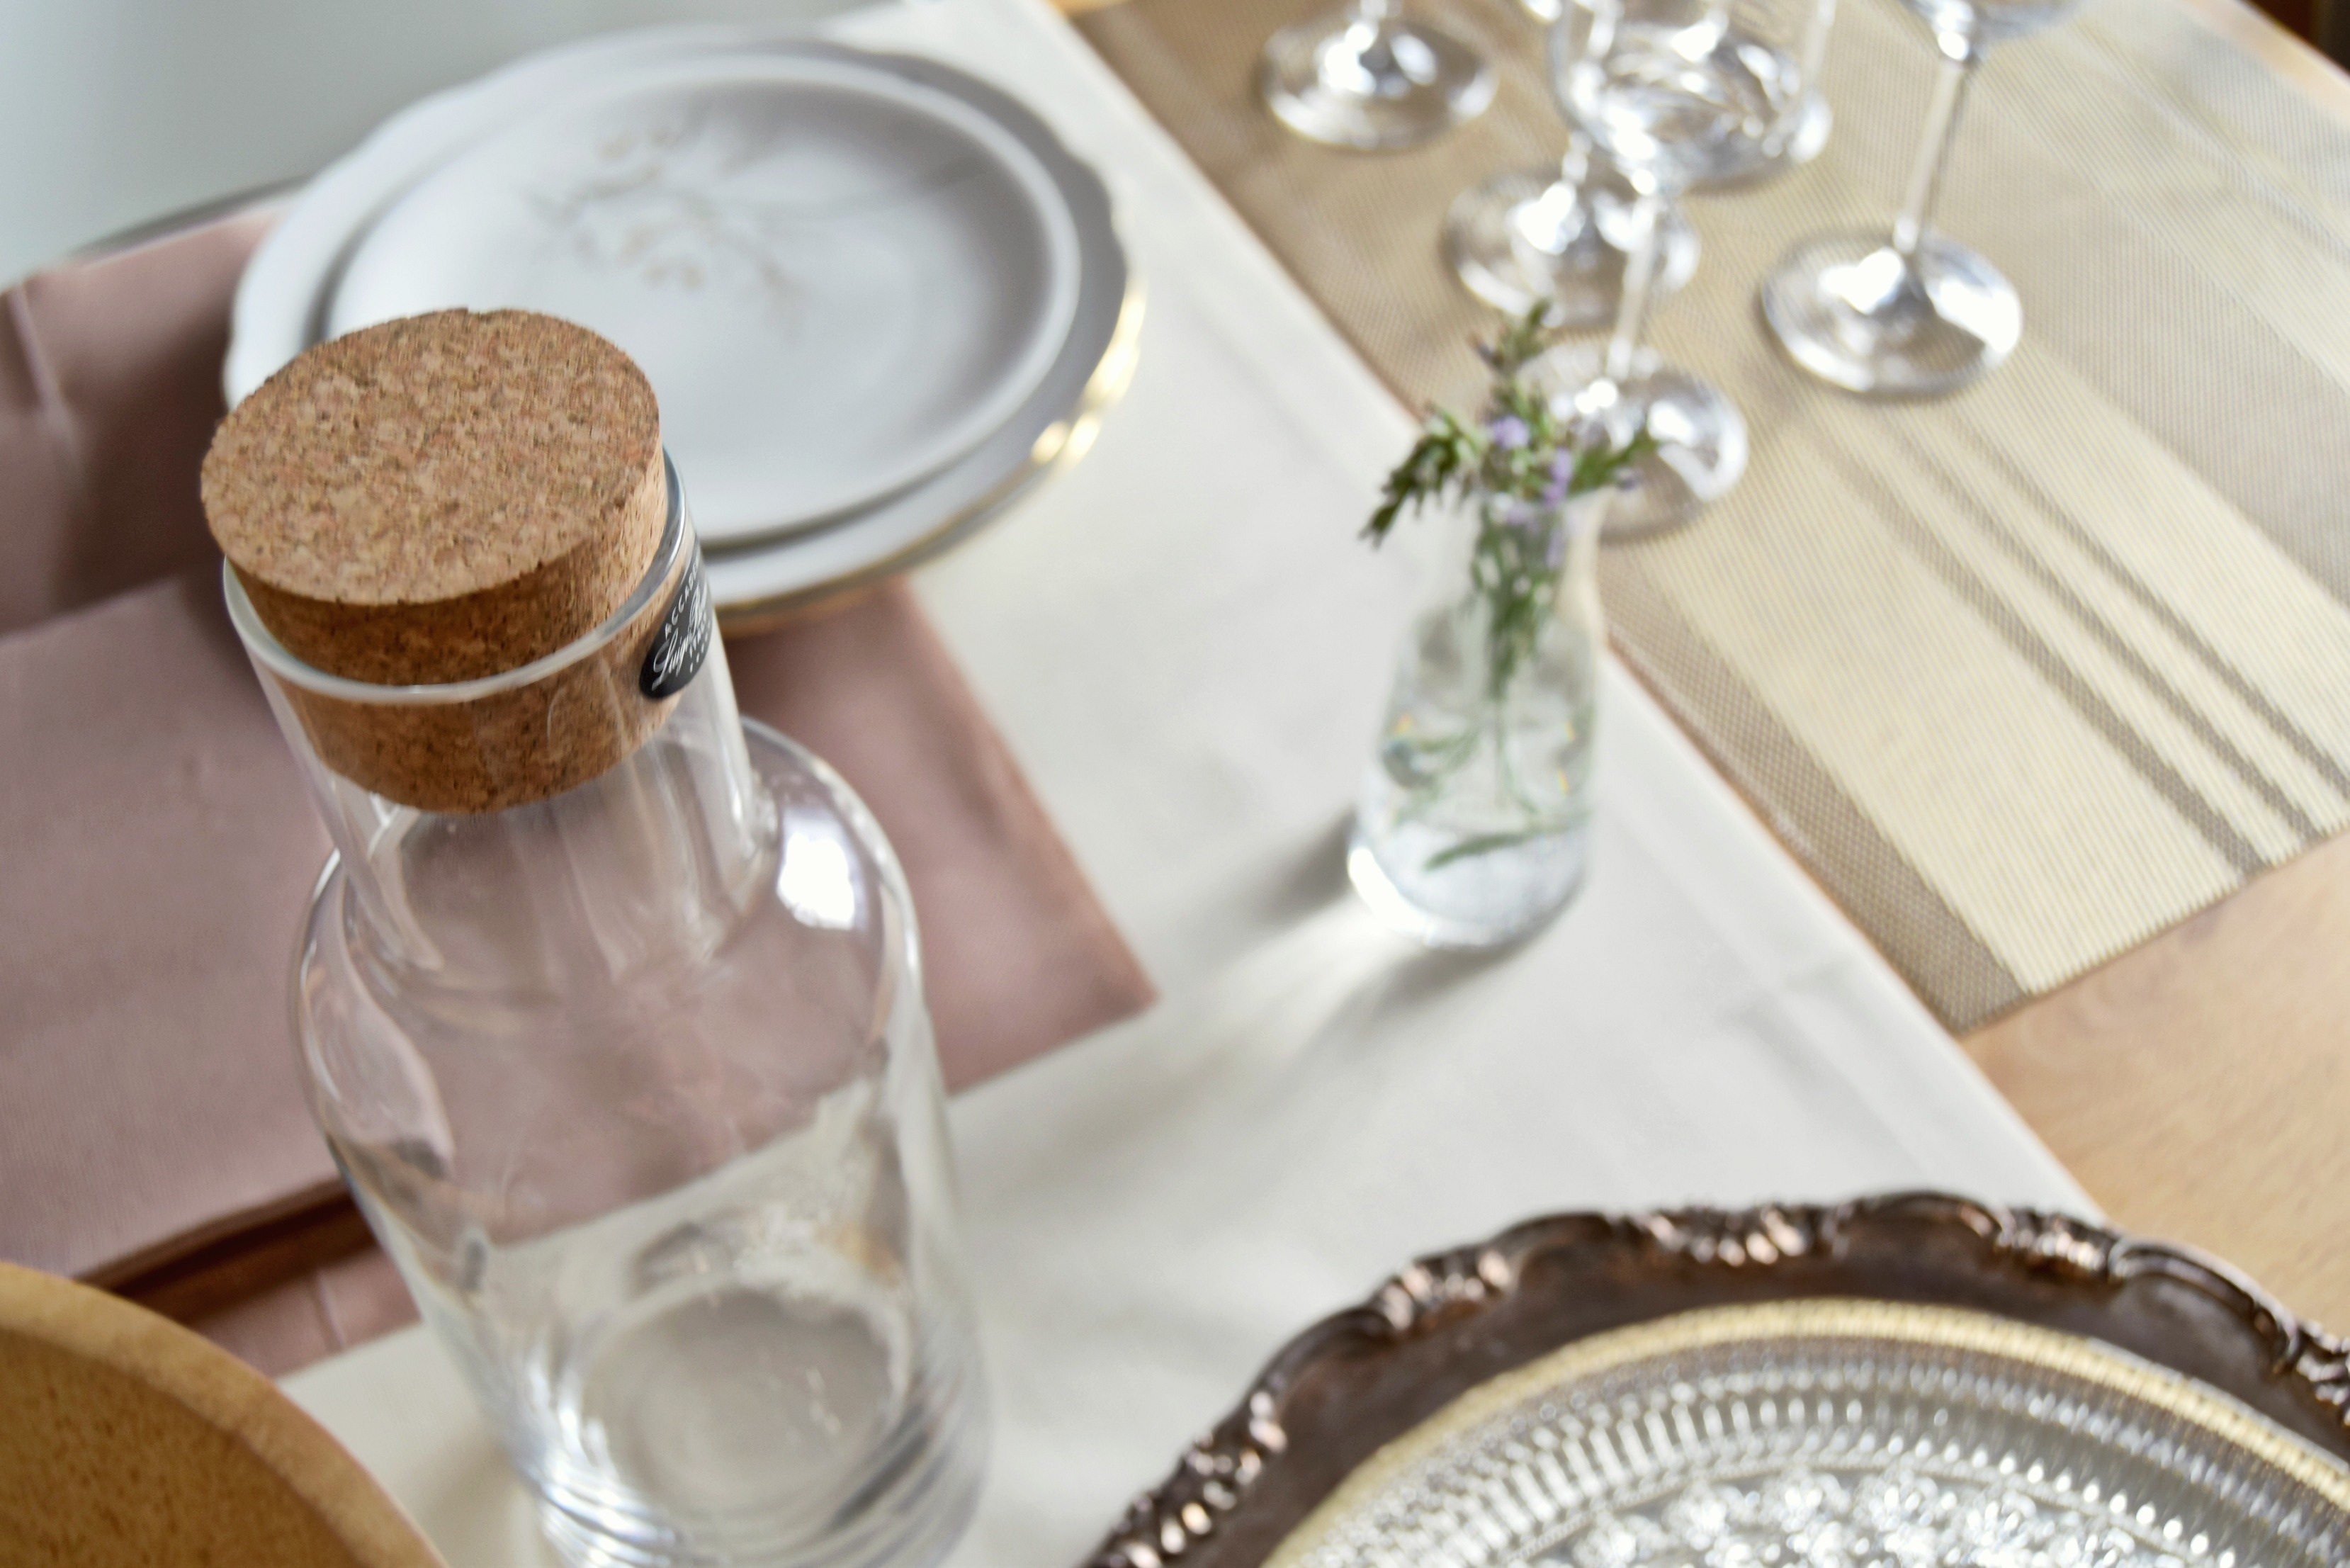
meal, food, drink